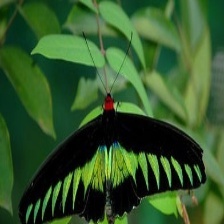
Species: BROOKES BIRDWING